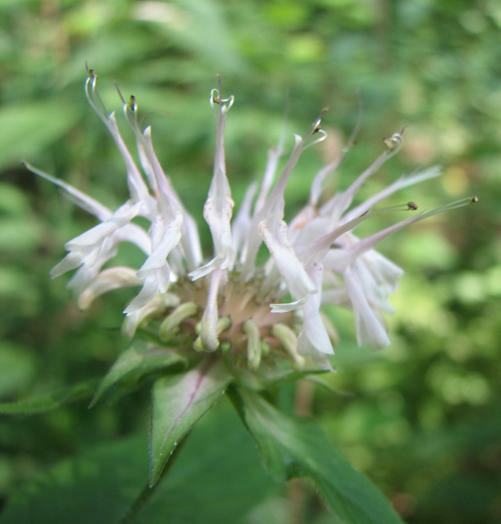
Flower: bee balm